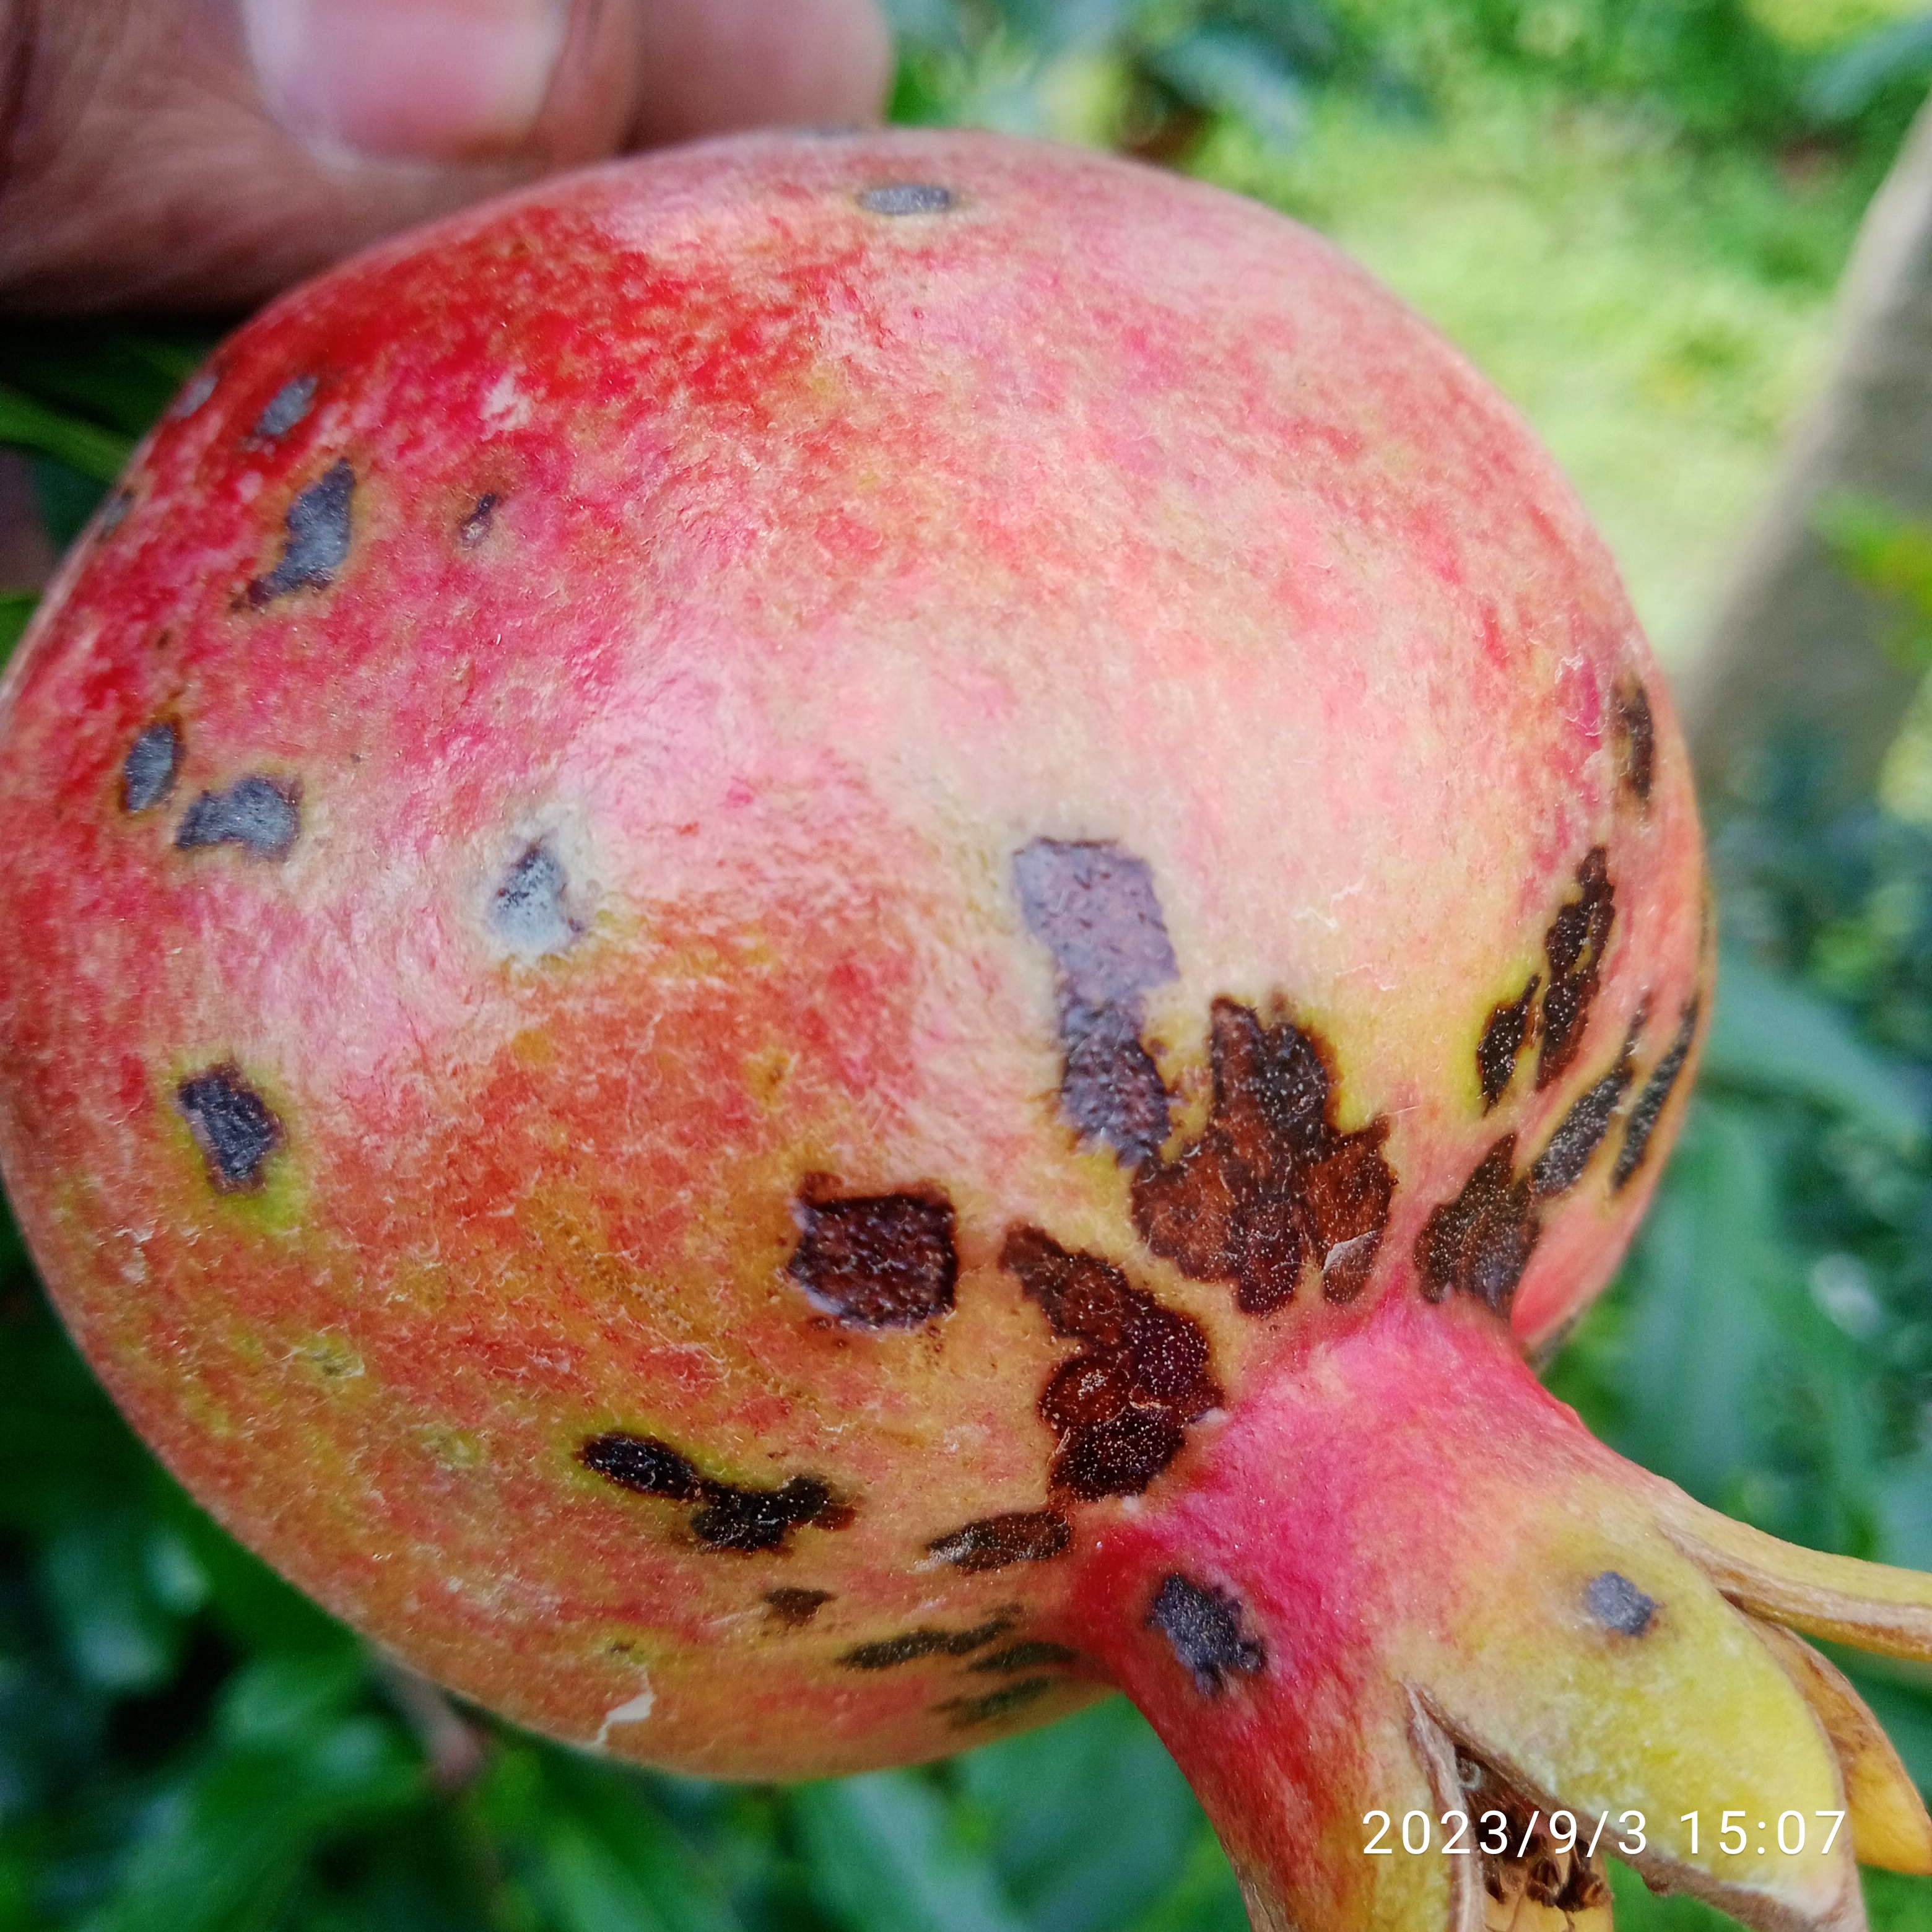
Label: Anthracnose